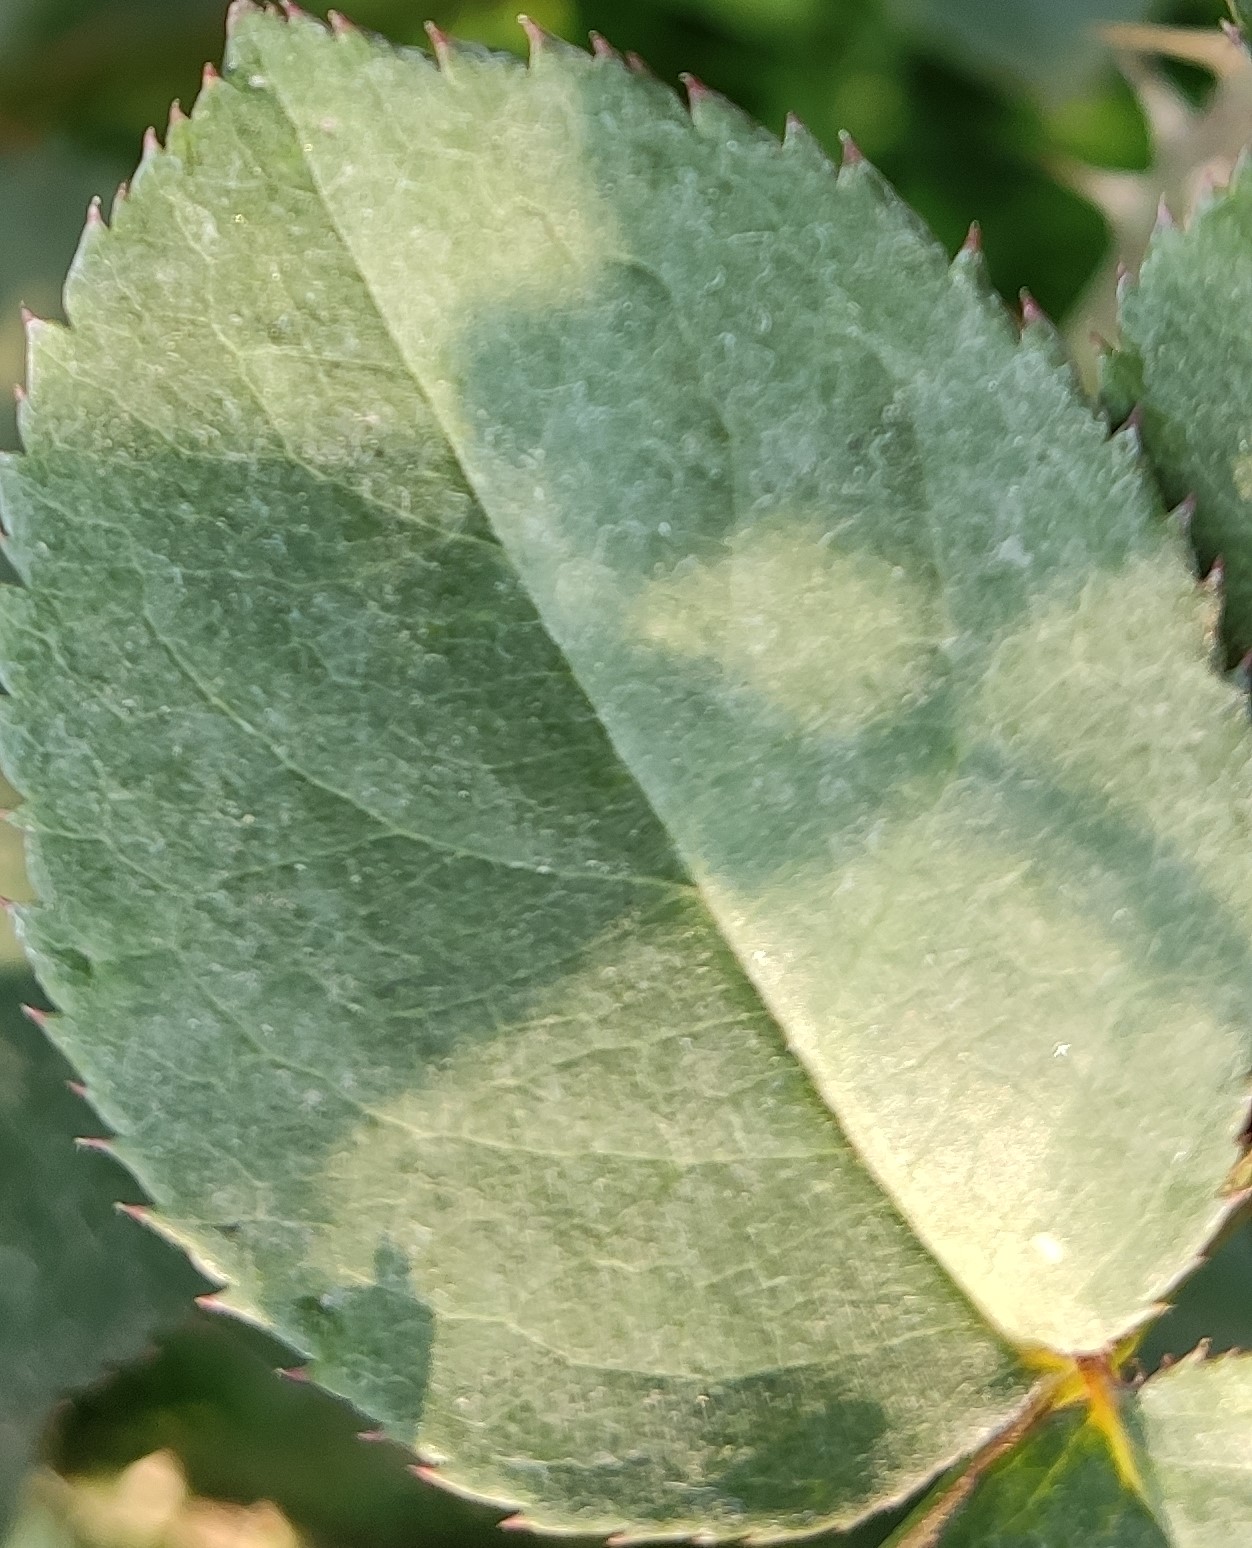
Label: Fresh Leaf